Brockton station (MBTA)

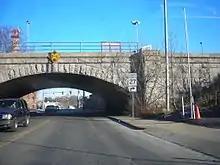
The bridge over Court Street, one of five massive stone arch bridges built during the grade crossing elimination project

On June 21, 1890, the Massachusetts General Court passed "An Act to Promote the Abolition of Grade Crossings", which allowed town officials or a railroad company to petition the state superior court to create an independent commission to determine whether a grade crossing could and should be eliminated. The costs of such eliminations were to be paid 65% by the railroad, not more than 10% by the town, and the remainder by the state.